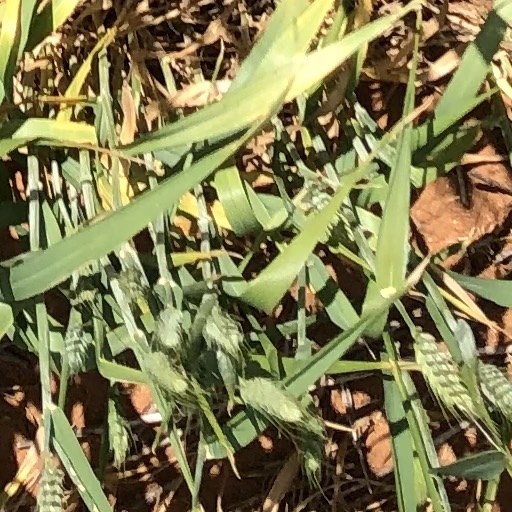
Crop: wheat